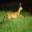
Label: deer